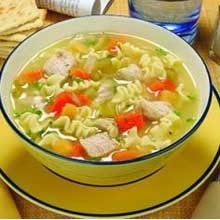
Item Name: Blount Reduced Sodium Chicken Noodle Soup, 4 Pound - 4 per case.
Value: 4.0
Unit: Count

Price: 124.23